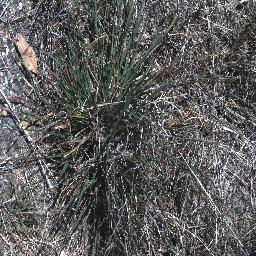
Label: negative